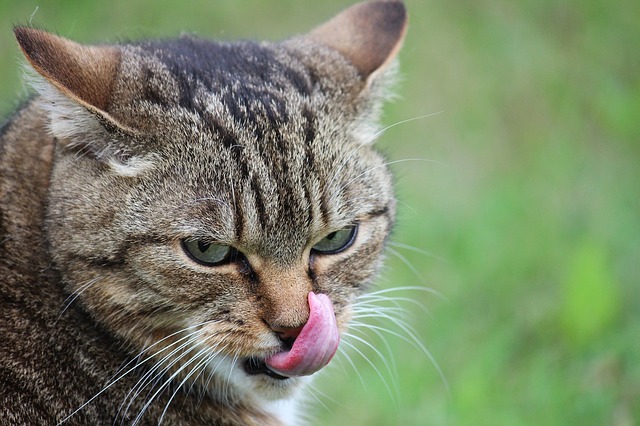
Label: gatto